World War I

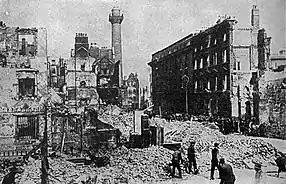
Sackville Street (now O'Connell Street) after the 1916 Easter Rising in Dublin

Some war memorials date the end of the war as being when the Versailles Treaty was signed in 1919, which was when many of the troops serving abroad finally returned home; by contrast, most commemorations of the war's end concentrate on the armistice of 11 November 1918.